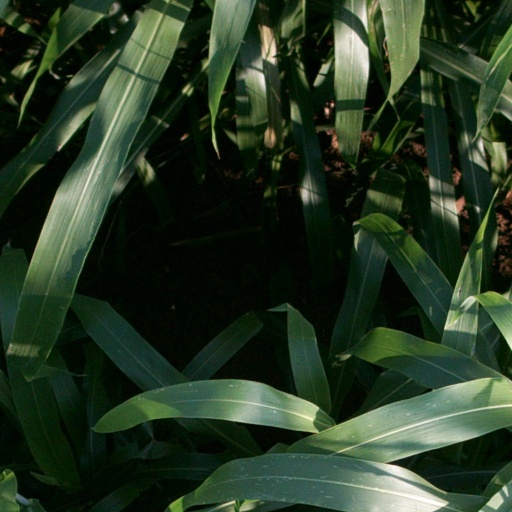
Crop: sorghum